Ignacio Camacho

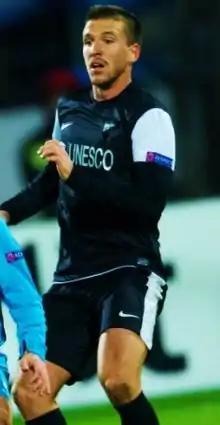
Camacho in action for Málaga in 2012

Ignacio Camacho Barnola (born 4 May 1990) is a Spanish former professional footballer who played as a defensive midfielder.